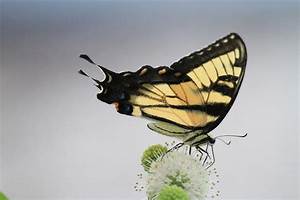
Label: butterfly